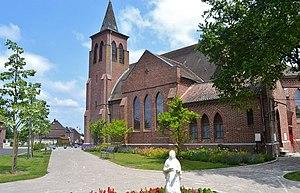
L'église Saint-Martin